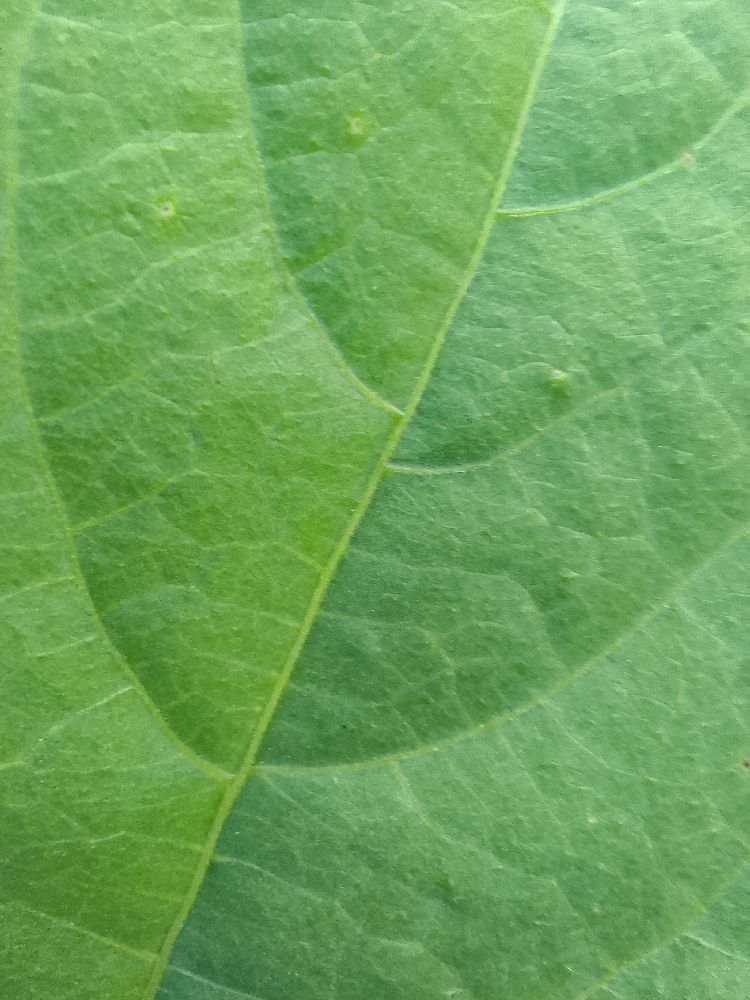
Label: healthy